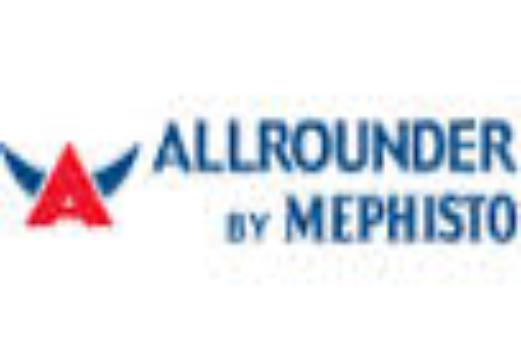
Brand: Allrounder
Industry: Clothes